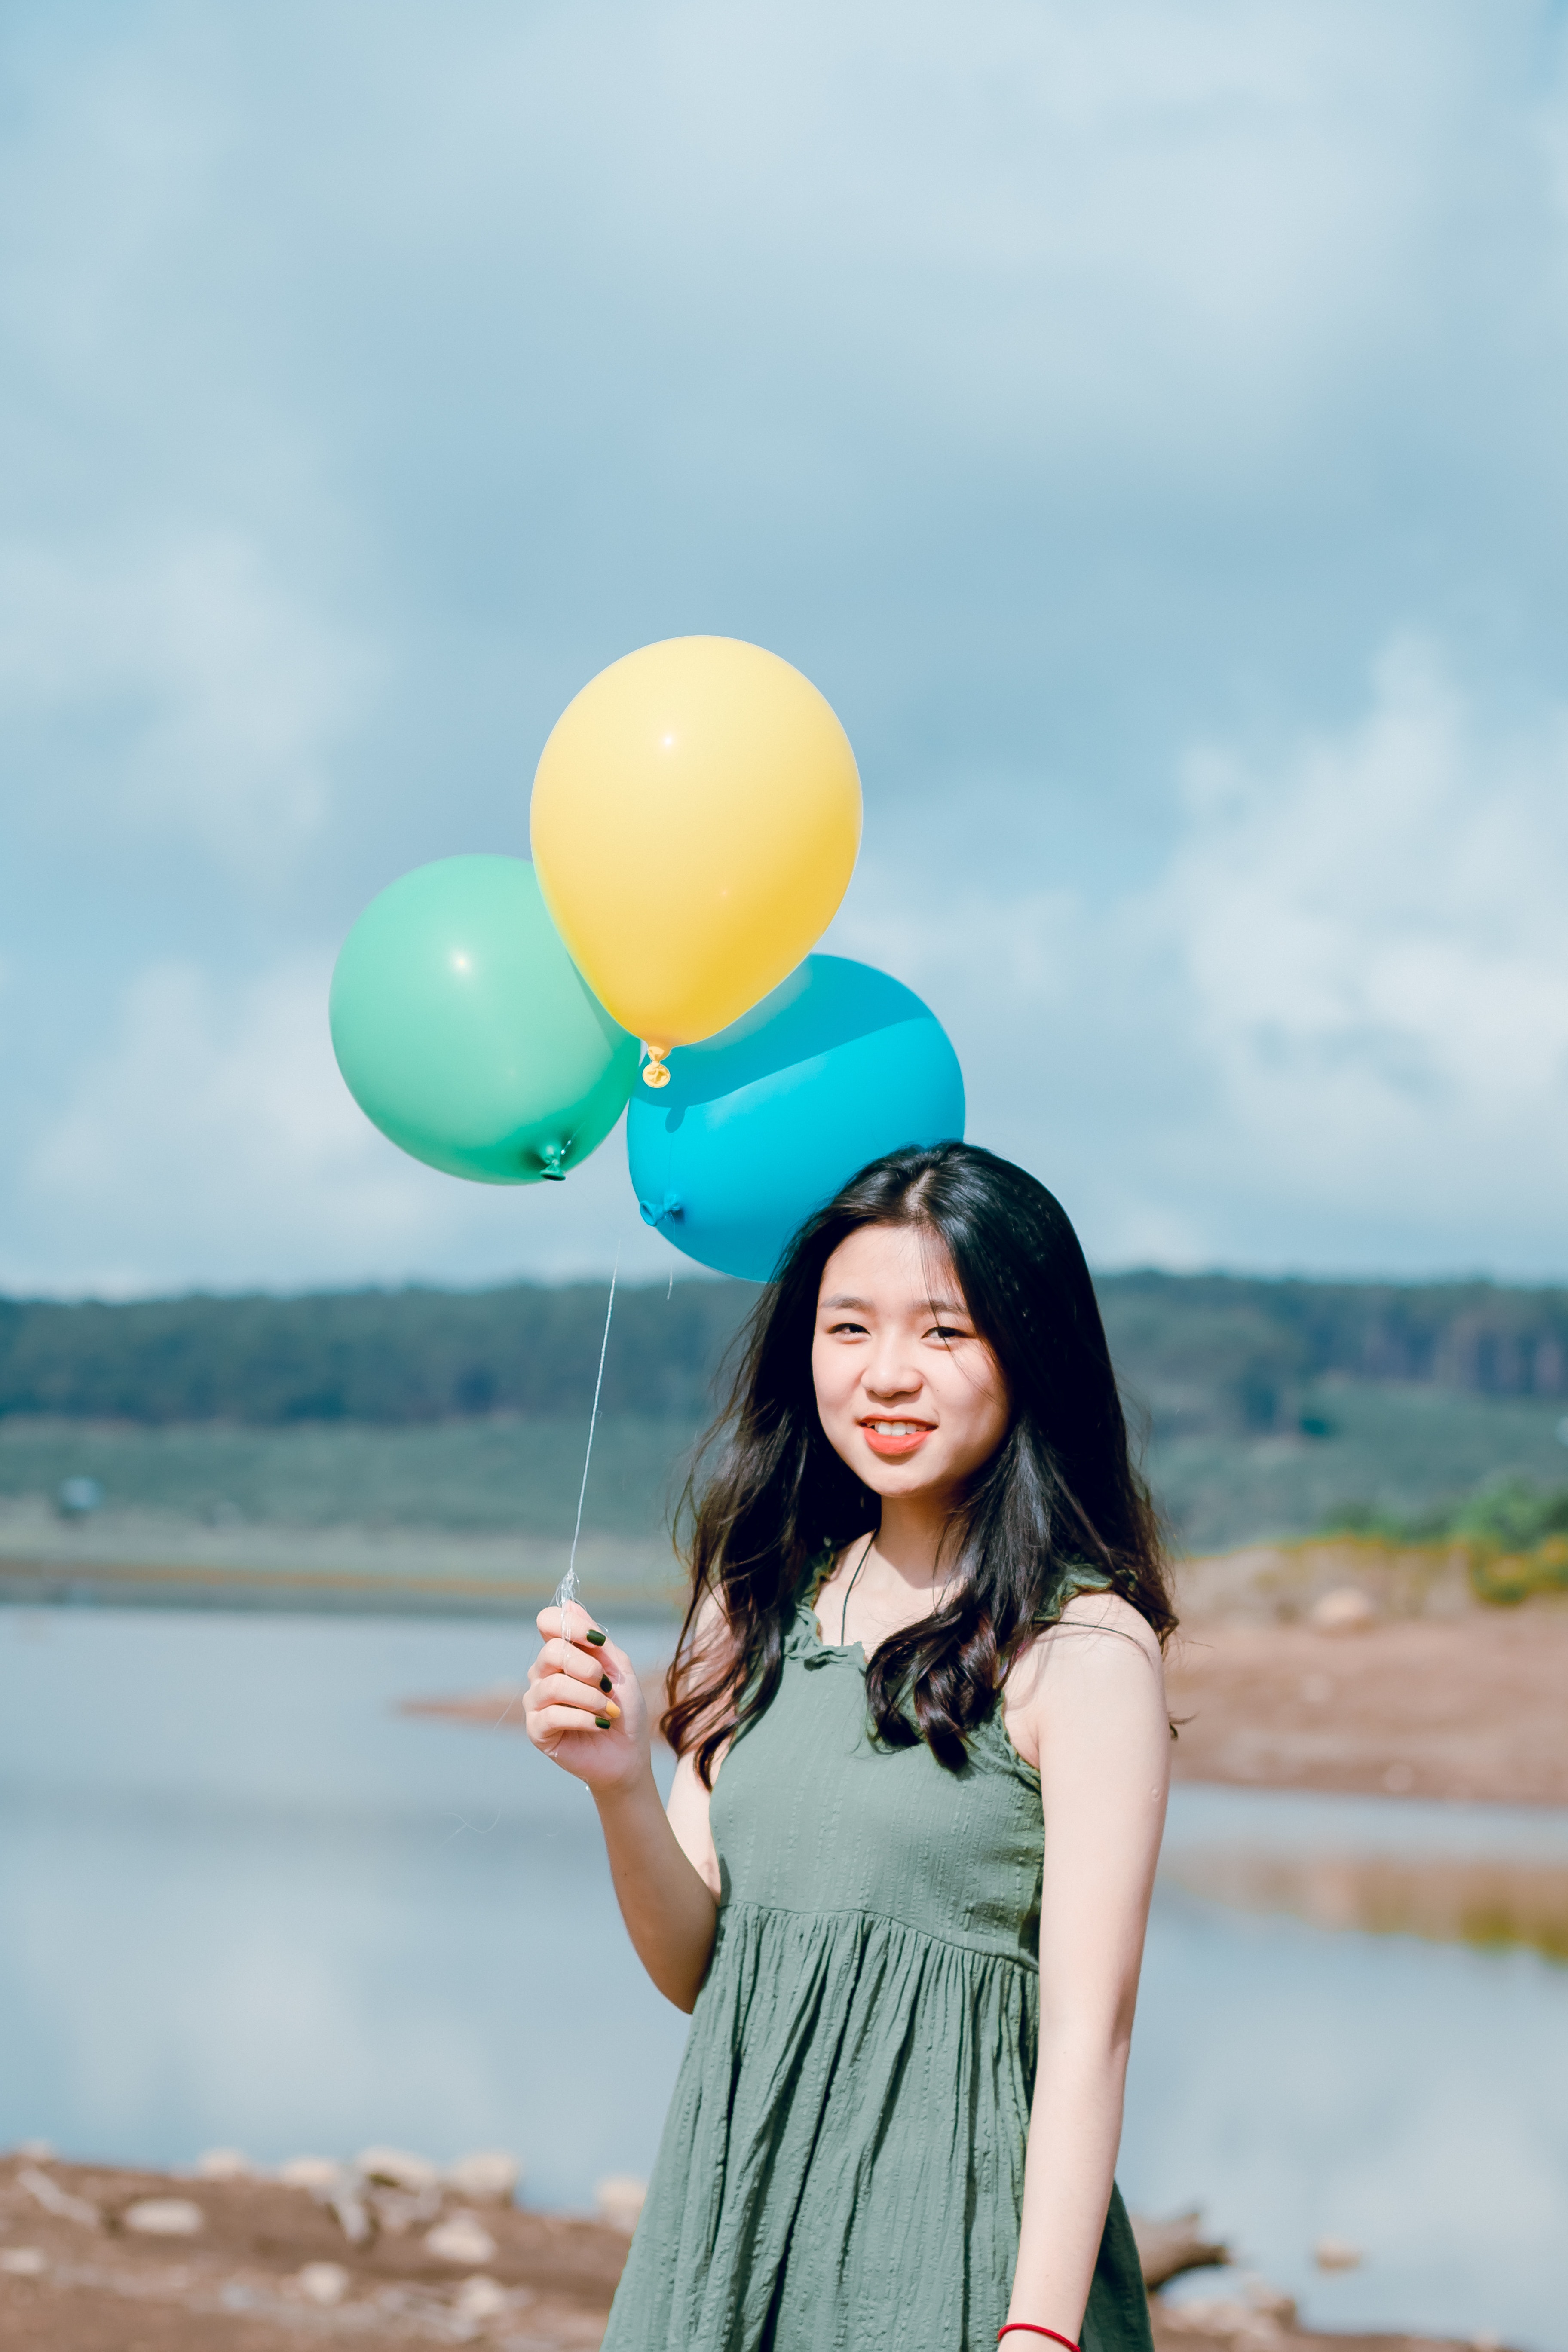
People in nature, balloon, photograph, blue, yellow, turquoise, sky, smile, beauty, party supply, happy, aqua, snapshot, photography, summer, fun, travel, dress, vacation, leisure, photo shoot, cloud, tourism, sea, portrait photography